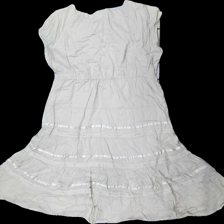
View: back
Type: Dress
Category: Ladies
Brand: Isolde
Colors: Beige
Material: 100% cotton
Pattern: Embroidered
Cut: Regular
Size: 36
Season: All
Holes: Major
Damage: hål söm
Damage location: top right
Damage 2 location: middle center
Damage 3 location: bottom right
Price range: <50
Recommended usage: Export
Description: beige klänning med broderade mönster på, hål i söm och knappar saknas
Comment: knappar saknas